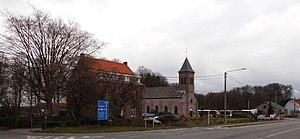
La Houppe est un hameau de la province du Hainaut, en Belgique. C'est un hameau majoritairement néerlandophone qui fait partie de la commune de Flobecq. Il se trouve sur le Pottelberg, à l'est du mont de Rhodes.